Answer in natural language. Is Doorway behind brown colour dresser? Choose between the following options: yes or no
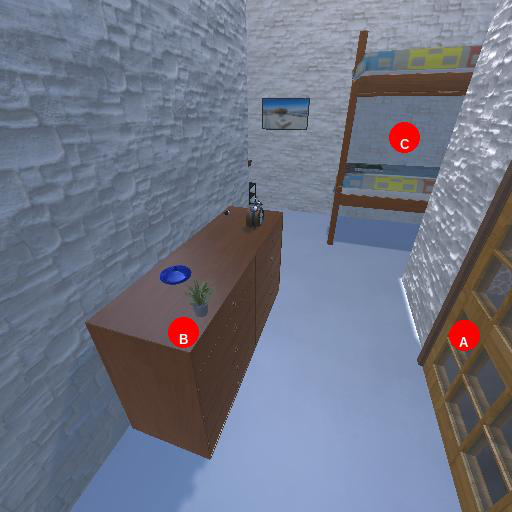
<answer>yes</answer>